Ecks vs. Sever

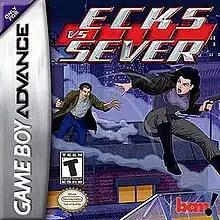
North American cover art

Ecks vs. Sever is a 2001 first-person shooter video game developed by Crawfish Interactive and published by BAM! Entertainment for the Game Boy Advance. The game is based on an early script of the 2002 film "", released before the film it is based on had even begun production. The sequel "" was released within a week of the film and follows its plot line more closely than the first game does.